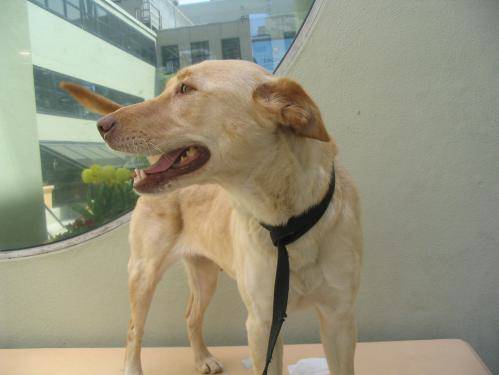
Label: dog